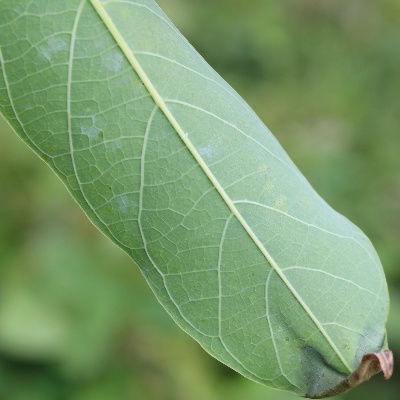
Crop: Cassava
Condition: bacterial blight